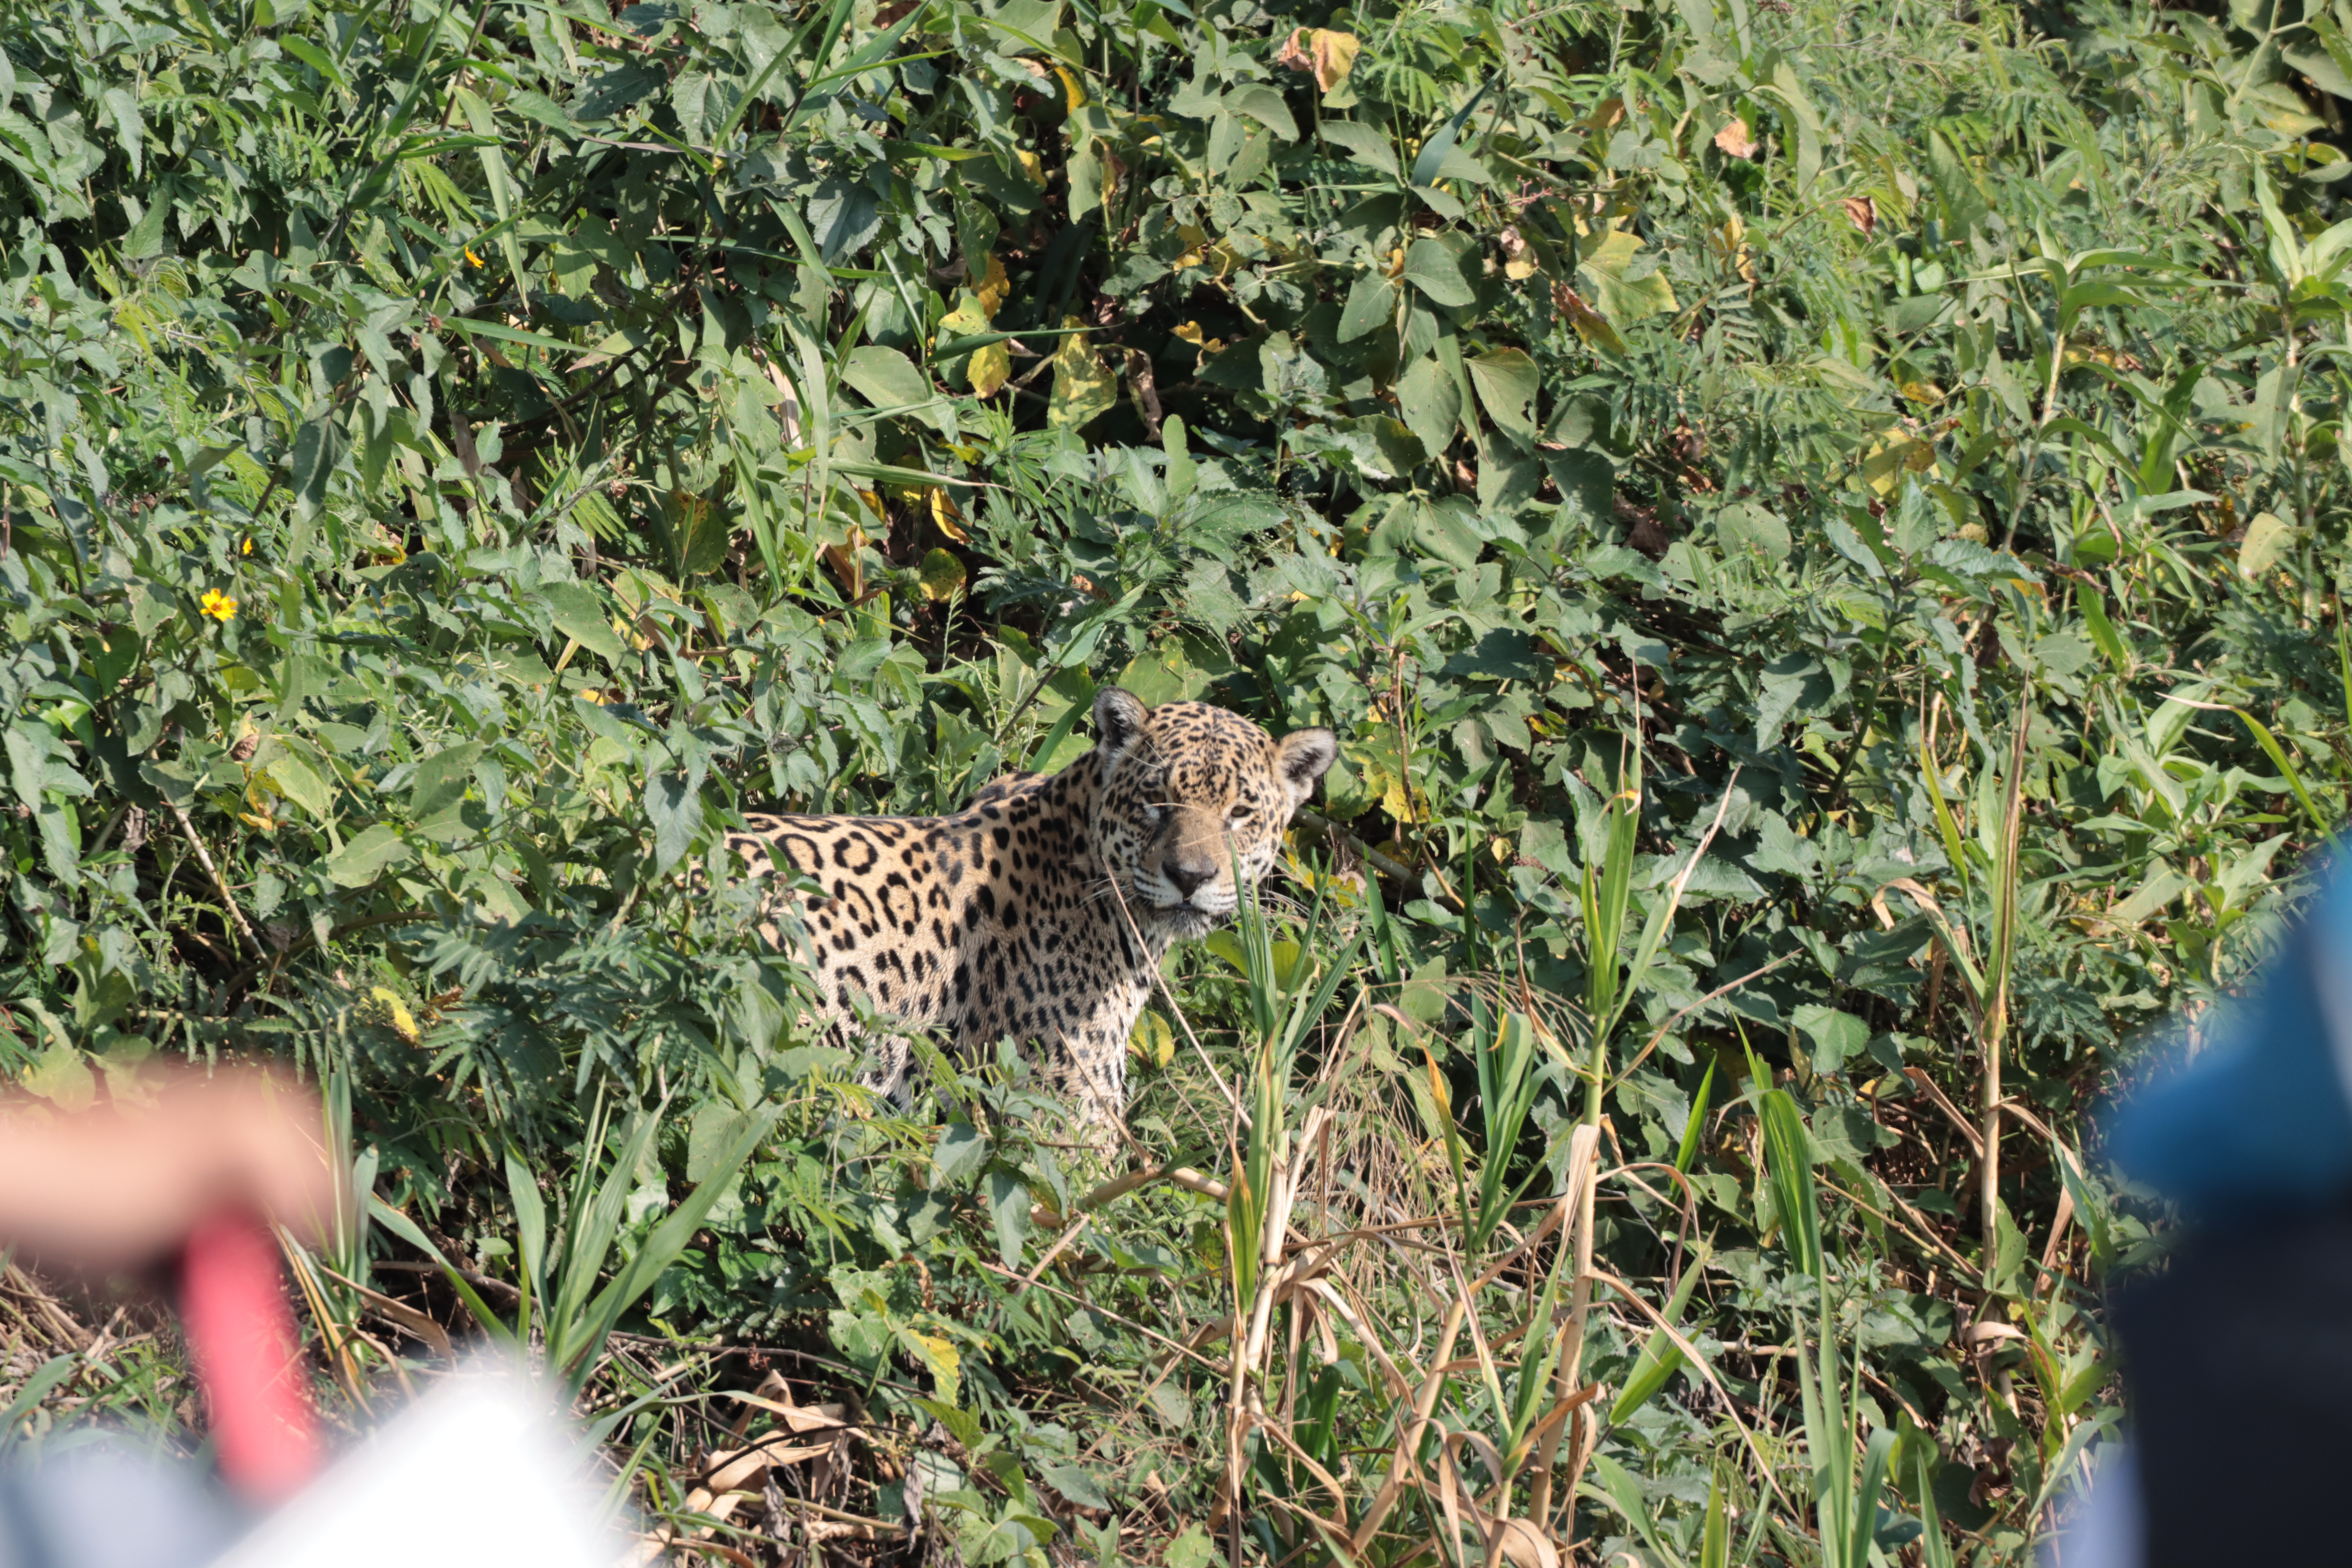
Jaguar: Jaju